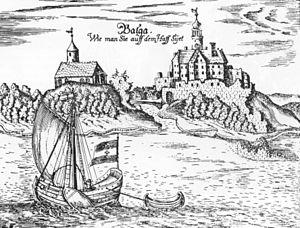
Balga est une localité en Russie baltique (oblast de Kaliningrad) connue pour les ruines de son château fort teutonique. Elle se situe au bord de la lagune de la Vistule à côté de Mamonovo à 30 km au sud-ouest de Kaliningrad dans le raïon de Bagrationovsk. L'ancienne commune rurale de Balga, du temps de la Prusse-Orientale, située à côté du château, formait un petit village dénommé depuis 1946 Vessioloïe qui est tombé peu à peu à l'abandon et qui n'existe plus aujourd'hui.